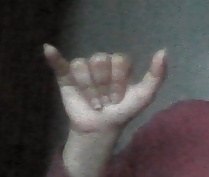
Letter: ya